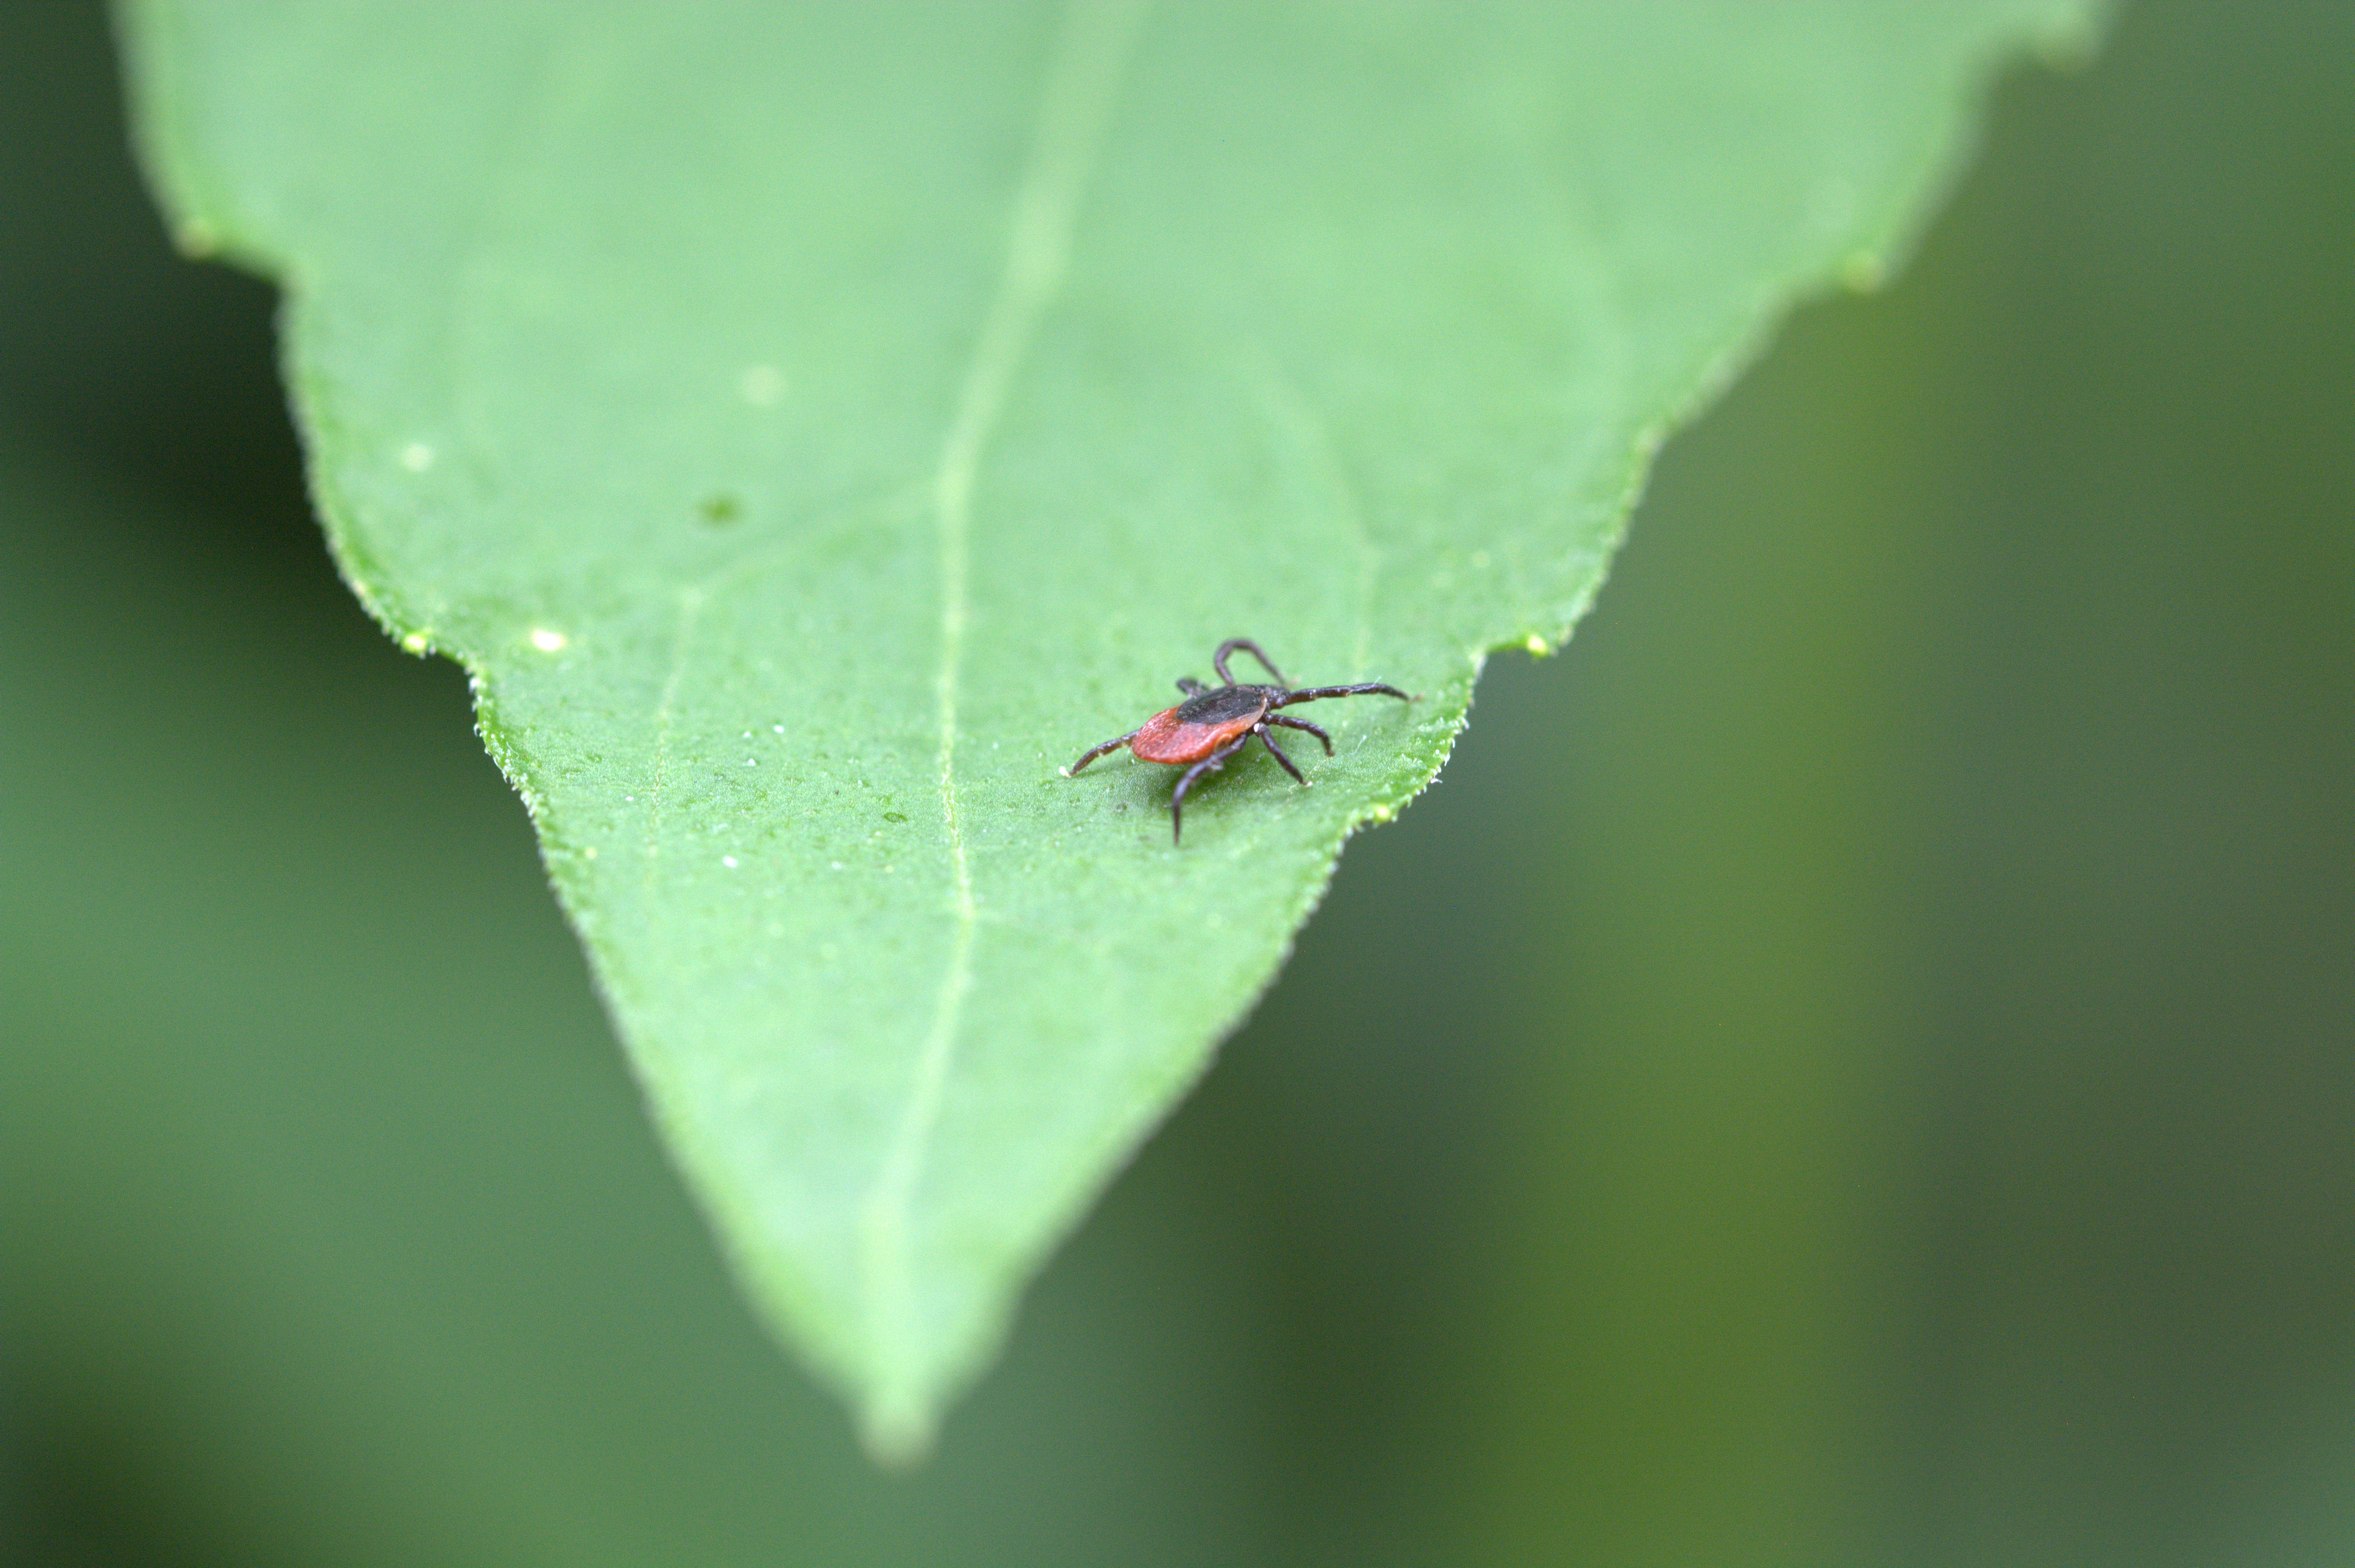
nature, photography, leaf, flower, petal, animal, green, insect, macro, parasite, close, flora, fauna, invertebrate, close up, arachnid, creature, macro photography, tick, leaf beetle, common wood bock, deer tick, mite species, lyme disease, health risk, pathogen, disease vectors, tbe, plant stem